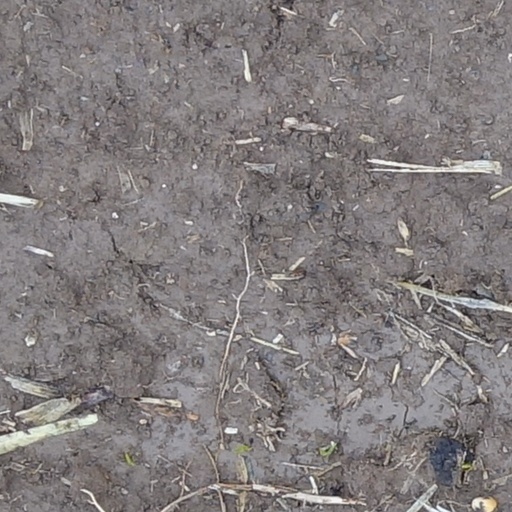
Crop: wheat